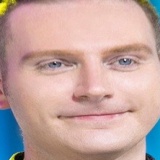
ca sĩ Kyo York